Simca 1000

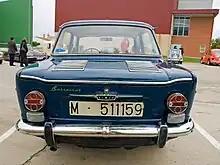
1966–1968 Simca 1000 by Barreiros

In Spain, the Simca 1000 was built by Barreiros Diesel from late 1965. In 1970 this company changed names to "Chrysler España, S. A."; early cars feature a chrome "Barreiros" script. The low-specification 844 cc version was sold in Spain only, a market where cars with engines of less than 850 cc received a sizable tax break, as the Simca 900. These originally had . After a hiatus, the 900 returned in 1970 and was then updated in the form of the twin-carb 900 Special of 1973; this model has .